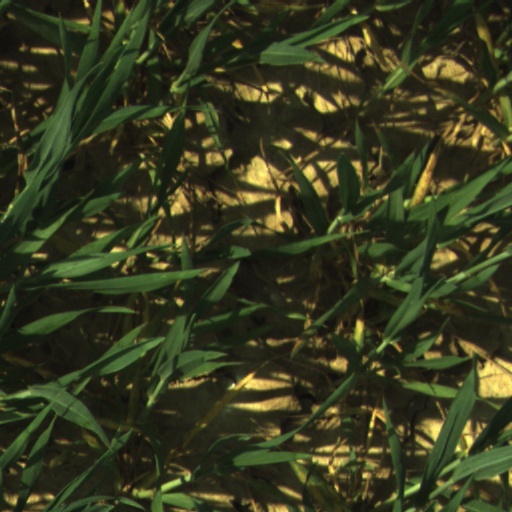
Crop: wheat